Model aircraft

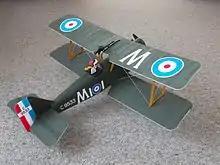
Flying model of a WW1 Royal Aircraft Factory S.E.5a with foam flying surfaces, from a kit.

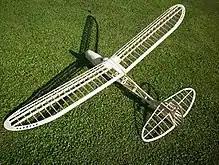
model glider showing typical internal structure

Flying models construction may differ from that of static models as both weight and strength are major considerations.